Guides Pol

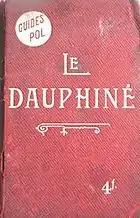
Cover of guide to the Dauphiné, 1899

Guides Pol or Pol's Guides (est.1896) was a series of travel guide books to France and Switzerland. oversaw the enterprise.